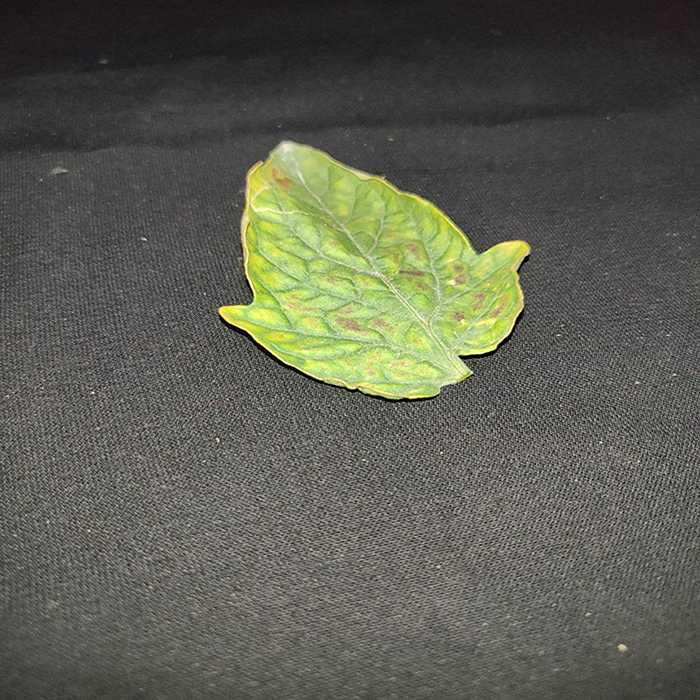
Plant: Tomato
Label: Tomato spotted wilt